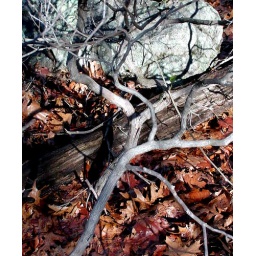
some fallen twisting branches and shadows on the ground in the woods off the appalachian trail near crescent rock (1/2007)